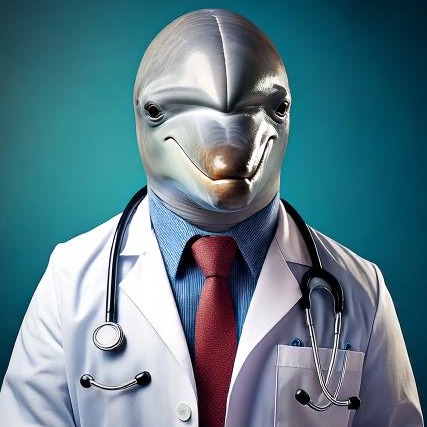
미적 점수 (1~10점): 3